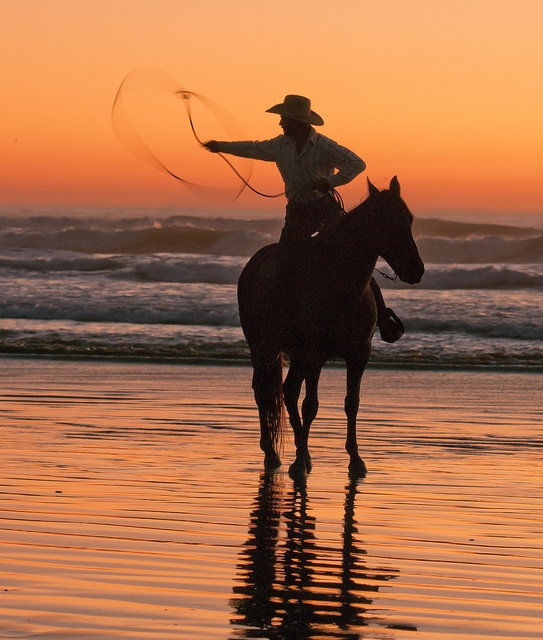
A man with a lasso riding a horse on water during sunset.
Cowboy practicing his lasso skills on the beach.
A cowboy riding a horse is playing with a lasso.
A man on a horse with a lasso during a sunset.
A man with a lasso riding on a horse on the beach.